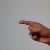
The image shows a hand gesture representing the letter 'G' in Indian Sign Language.